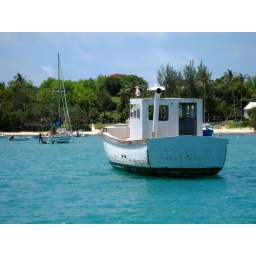
Snorkeling boat ride in the crystal clear waters.